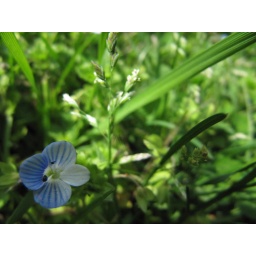
this blue flower was about 1/2&amp;quot; wide and was growing in the grass